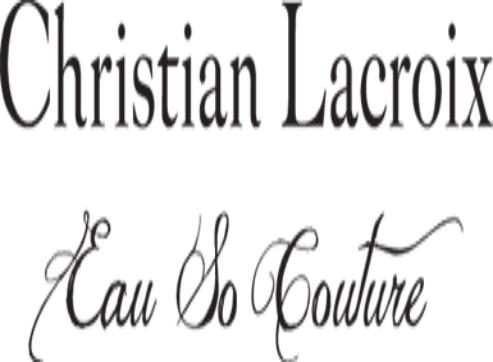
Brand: Christian Lacroix
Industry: Clothes